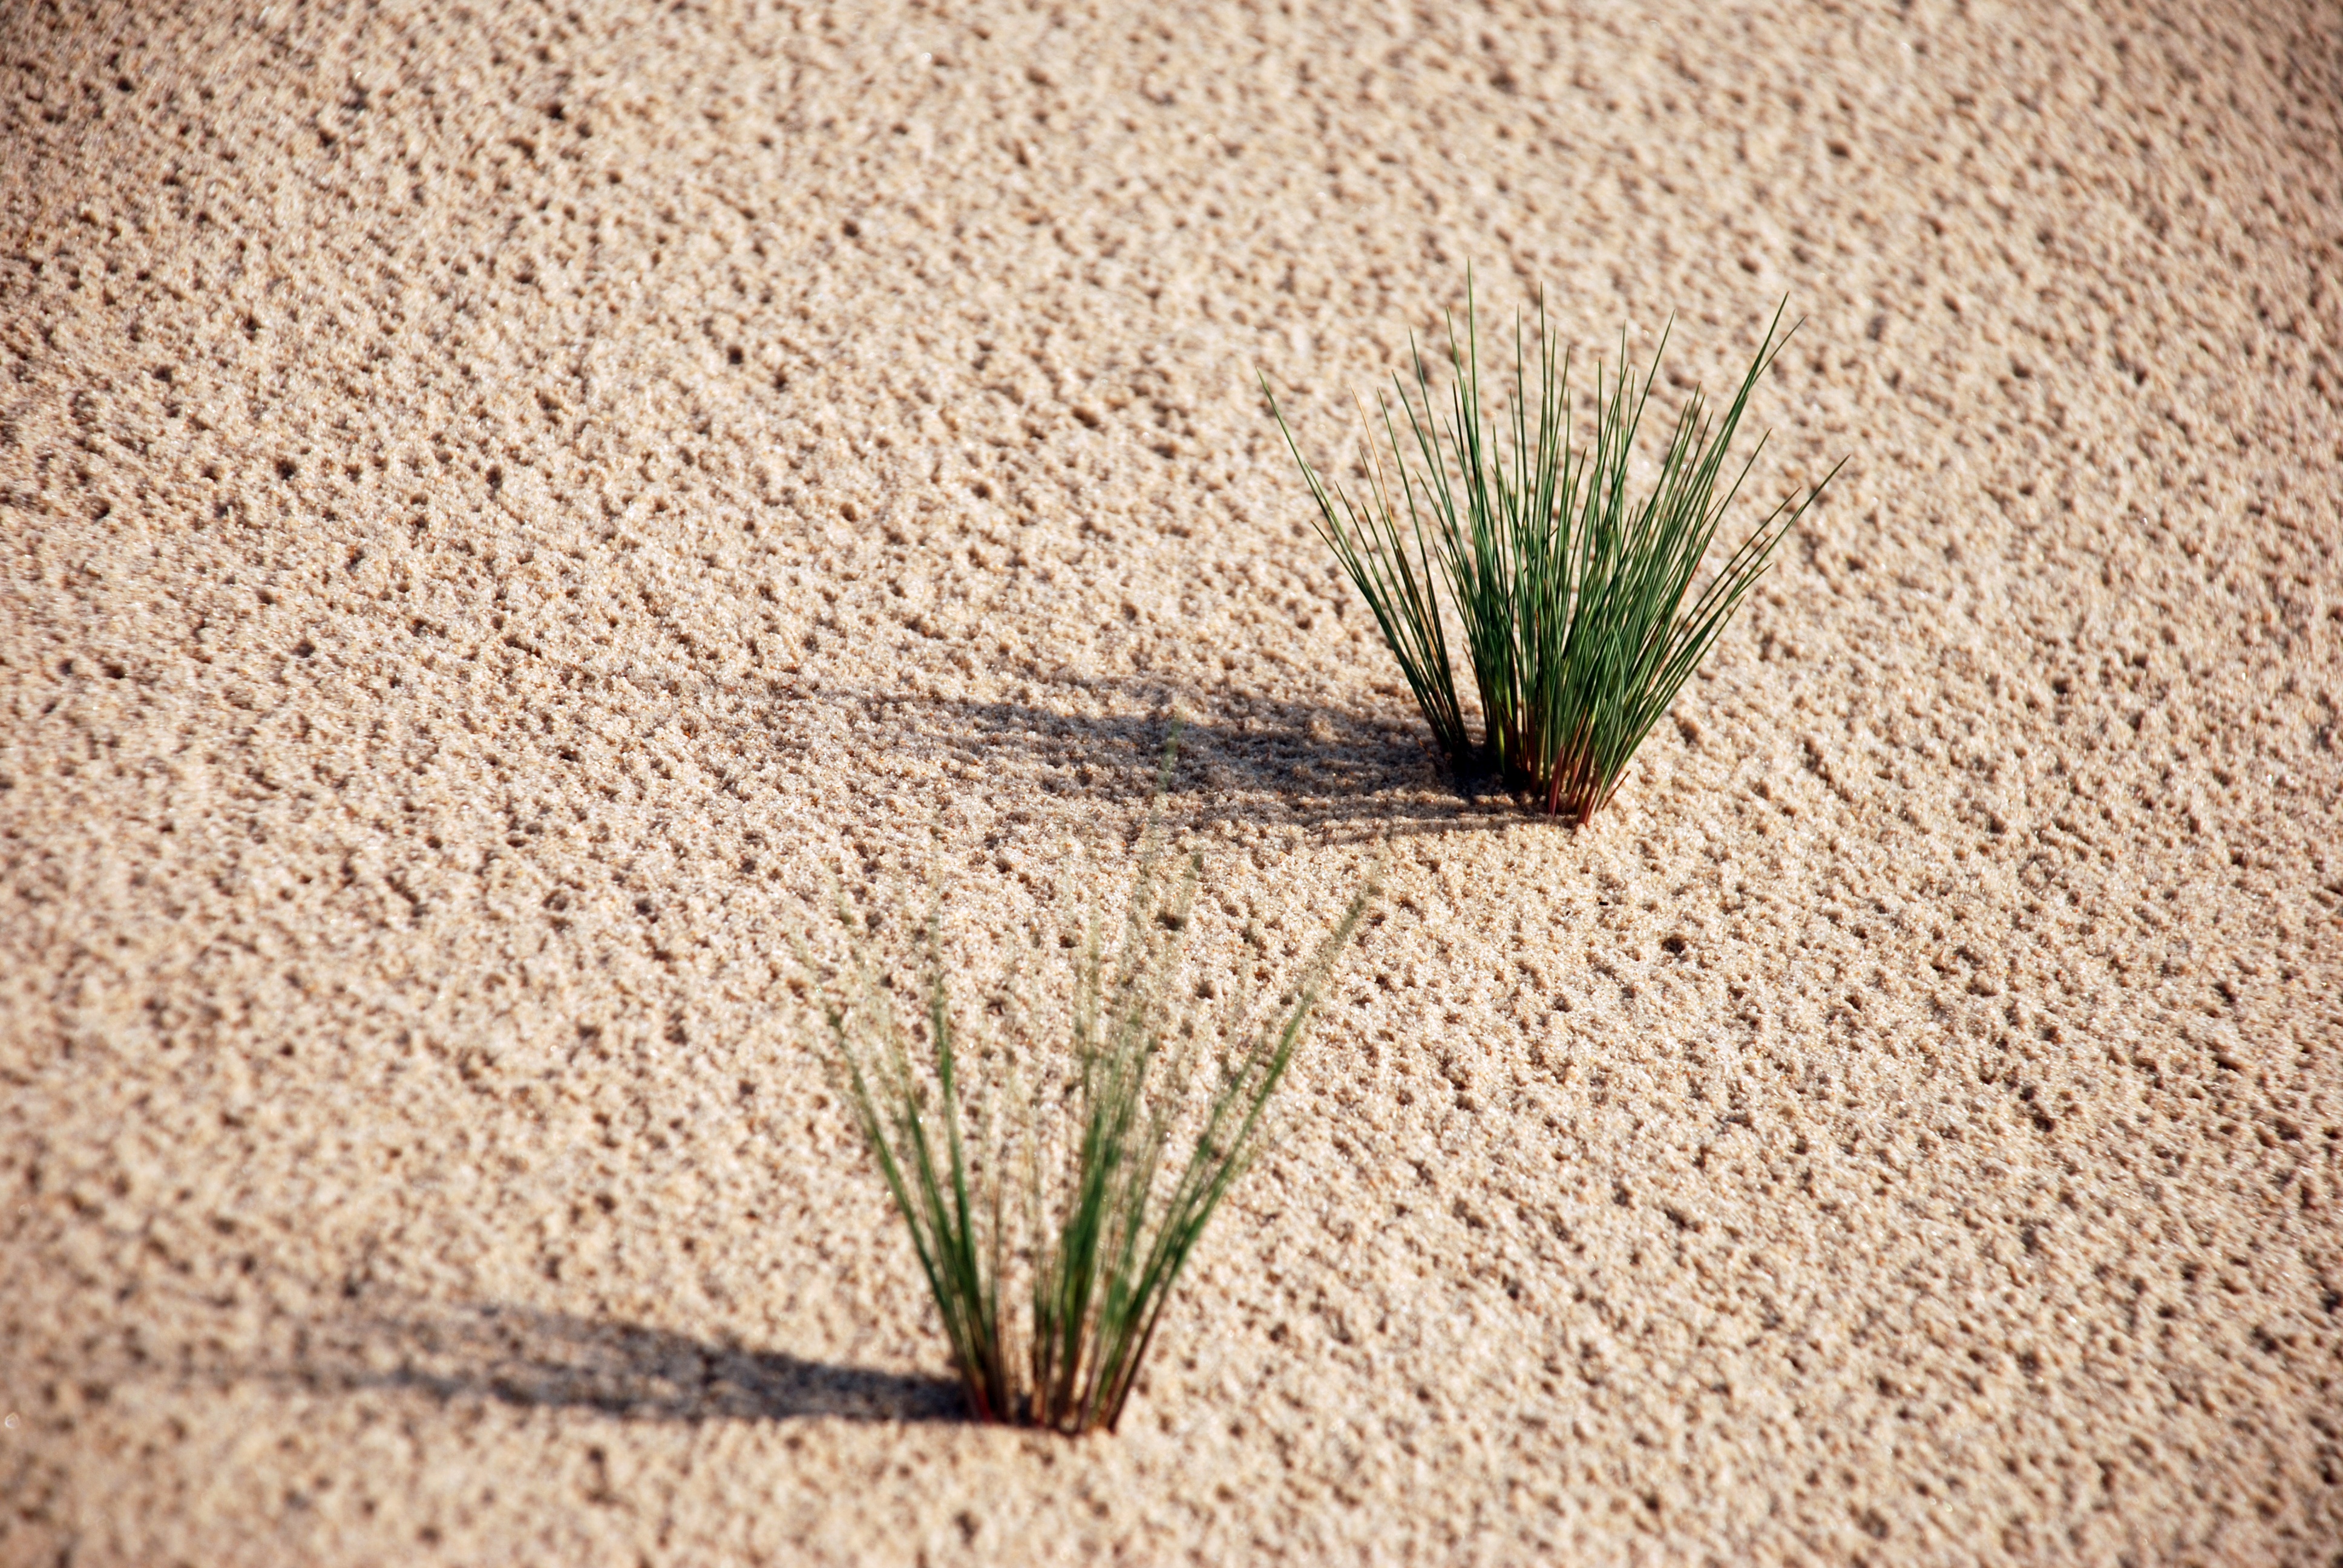
nature, grass, sand, plant, wood, leaf, green, soil, fauna, material, plants, close up, vegetation, poland, macro photography, flooring, grass family